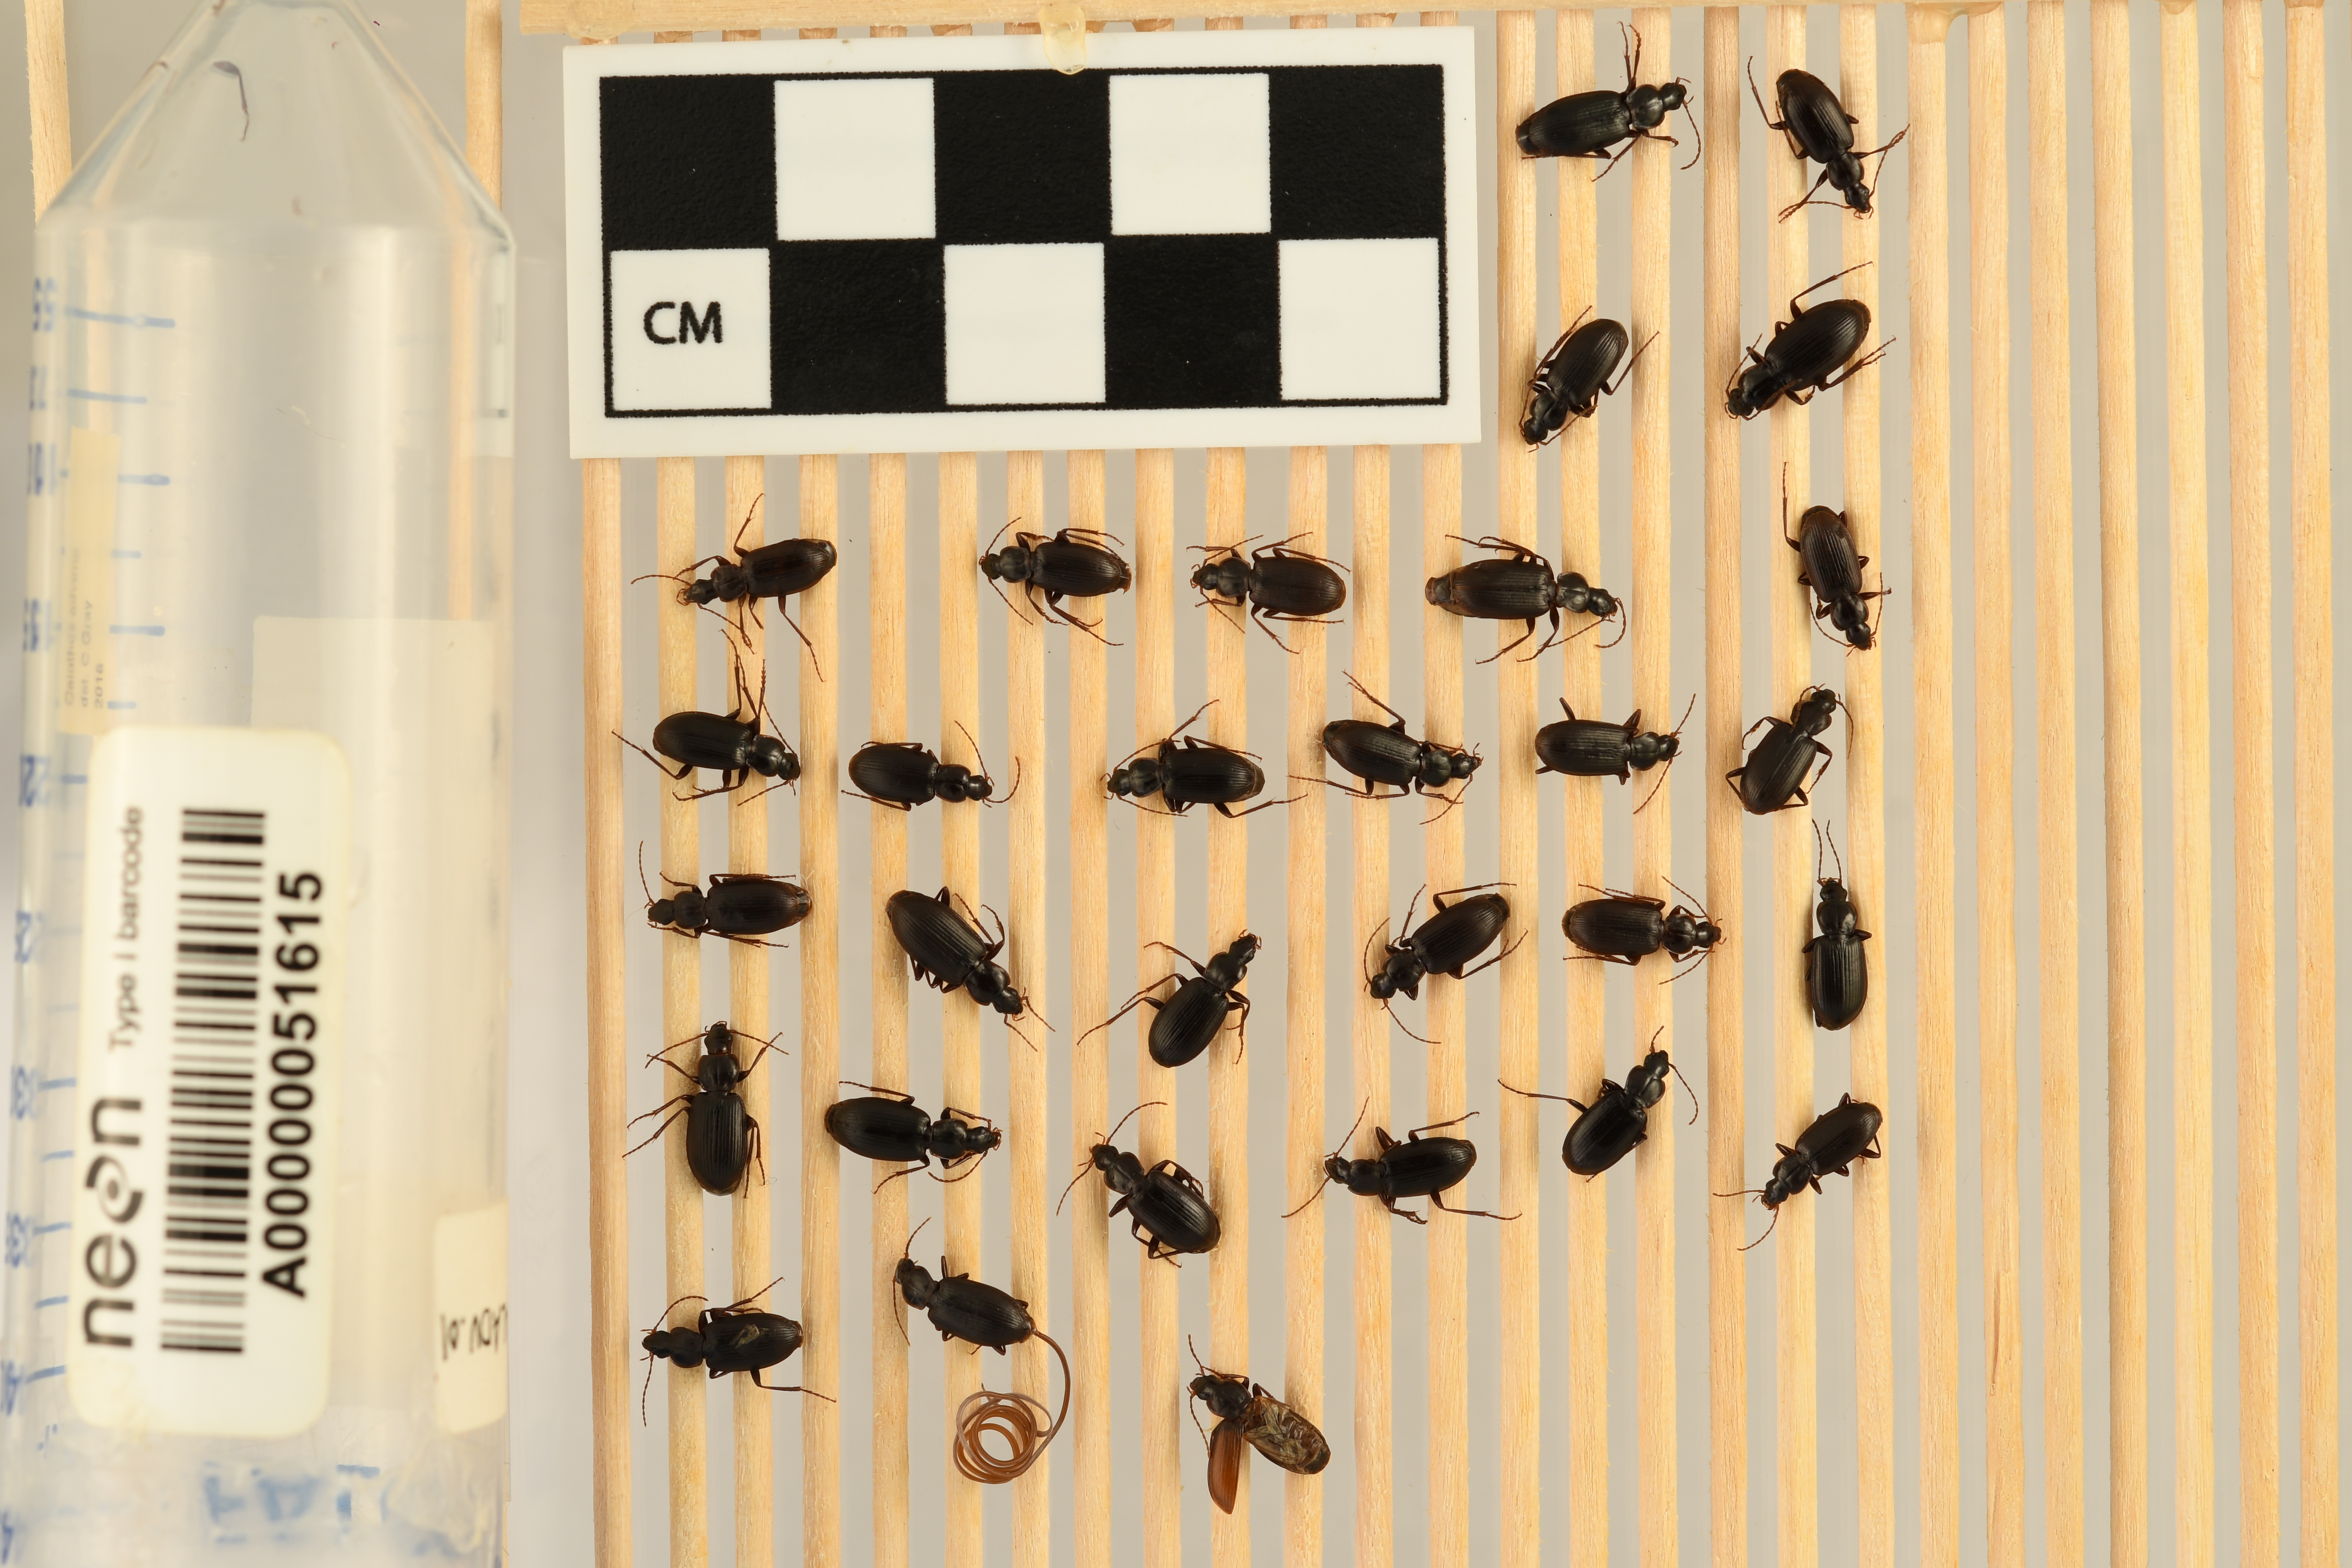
Calathus advena — Niwot Ridge Mountain Research Station Site, plot NIWO_007. Beetle 1, ElytraLength: 0.6082 cm (lying flat: Yes)

Calathus advena — Niwot Ridge Mountain Research Station Site, plot NIWO_007. Beetle 1, ElytraWidth: 0.3236 cm (lying flat: Yes)

Calathus advena — Niwot Ridge Mountain Research Station Site, plot NIWO_007. Beetle 2, ElytraWidth: 0.3068 cm (lying flat: Yes)

Calathus advena — Niwot Ridge Mountain Research Station Site, plot NIWO_007. Beetle 2, ElytraLength: 0.5316 cm (lying flat: Yes)

Calathus advena — Niwot Ridge Mountain Research Station Site, plot NIWO_007. Beetle 3, ElytraLength: 0.5549 cm (lying flat: Yes)

Calathus advena — Niwot Ridge Mountain Research Station Site, plot NIWO_007. Beetle 3, ElytraWidth: 0.3172 cm (lying flat: Yes)

Calathus advena — Niwot Ridge Mountain Research Station Site, plot NIWO_007. Beetle 4, ElytraLength: 0.6244 cm (lying flat: Yes)

Calathus advena — Niwot Ridge Mountain Research Station Site, plot NIWO_007. Beetle 4, ElytraWidth: 0.3637 cm (lying flat: Yes)

Calathus advena — Niwot Ridge Mountain Research Station Site, plot NIWO_007. Beetle 5, ElytraLength: 0.5366 cm (lying flat: Yes)

Calathus advena — Niwot Ridge Mountain Research Station Site, plot NIWO_007. Beetle 5, ElytraWidth: 0.2958 cm (lying flat: Yes)

Calathus advena — Niwot Ridge Mountain Research Station Site, plot NIWO_007. Beetle 6, ElytraLength: 0.5347 cm (lying flat: Yes)

Calathus advena — Niwot Ridge Mountain Research Station Site, plot NIWO_007. Beetle 6, ElytraWidth: 0.2904 cm (lying flat: Yes)

Calathus advena — Niwot Ridge Mountain Research Station Site, plot NIWO_007. Beetle 7, ElytraLength: 0.5617 cm (lying flat: Yes)

Calathus advena — Niwot Ridge Mountain Research Station Site, plot NIWO_007. Beetle 7, ElytraWidth: 0.3076 cm (lying flat: Yes)

Calathus advena — Niwot Ridge Mountain Research Station Site, plot NIWO_007. Beetle 8, ElytraLength: 0.5835 cm (lying flat: Yes)

Calathus advena — Niwot Ridge Mountain Research Station Site, plot NIWO_007. Beetle 8, ElytraWidth: 0.3333 cm (lying flat: Yes)

Calathus advena — Niwot Ridge Mountain Research Station Site, plot NIWO_007. Beetle 9, ElytraLength: 0.5297 cm (lying flat: Yes)

Calathus advena — Niwot Ridge Mountain Research Station Site, plot NIWO_007. Beetle 9, ElytraWidth: 0.3091 cm (lying flat: Yes)

Calathus advena — Niwot Ridge Mountain Research Station Site, plot NIWO_007. Beetle 10, ElytraLength: 0.5705 cm (lying flat: Yes)

Calathus advena — Niwot Ridge Mountain Research Station Site, plot NIWO_007. Beetle 10, ElytraWidth: 0.3106 cm (lying flat: Yes)

Calathus advena — Niwot Ridge Mountain Research Station Site, plot NIWO_007. Beetle 11, ElytraLength: 0.5455 cm (lying flat: Yes)

Calathus advena — Niwot Ridge Mountain Research Station Site, plot NIWO_007. Beetle 11, ElytraWidth: 0.3076 cm (lying flat: Yes)

Calathus advena — Niwot Ridge Mountain Research Station Site, plot NIWO_007. Beetle 12, ElytraLength: 0.5614 cm (lying flat: Yes)

Calathus advena — Niwot Ridge Mountain Research Station Site, plot NIWO_007. Beetle 12, ElytraWidth: 0.3183 cm (lying flat: Yes)

Calathus advena — Niwot Ridge Mountain Research Station Site, plot NIWO_007. Beetle 13, ElytraLength: 0.5559 cm (lying flat: Yes)

Calathus advena — Niwot Ridge Mountain Research Station Site, plot NIWO_007. Beetle 13, ElytraWidth: 0.3091 cm (lying flat: Yes)

Calathus advena — Niwot Ridge Mountain Research Station Site, plot NIWO_007. Beetle 14, ElytraLength: 0.5614 cm (lying flat: Yes)

Calathus advena — Niwot Ridge Mountain Research Station Site, plot NIWO_007. Beetle 14, ElytraWidth: 0.311 cm (lying flat: Yes)

Calathus advena — Niwot Ridge Mountain Research Station Site, plot NIWO_007. Beetle 15, ElytraLength: 0.5758 cm (lying flat: Yes)

Calathus advena — Niwot Ridge Mountain Research Station Site, plot NIWO_007. Beetle 15, ElytraWidth: 0.3278 cm (lying flat: Yes)

Calathus advena — Niwot Ridge Mountain Research Station Site, plot NIWO_007. Beetle 16, ElytraLength: 0.5531 cm (lying flat: Yes)

Calathus advena — Niwot Ridge Mountain Research Station Site, plot NIWO_007. Beetle 16, ElytraWidth: 0.303 cm (lying flat: Yes)

Calathus advena — Niwot Ridge Mountain Research Station Site, plot NIWO_007. Beetle 17, ElytraLength: 0.6179 cm (lying flat: Yes)

Calathus advena — Niwot Ridge Mountain Research Station Site, plot NIWO_007. Beetle 17, ElytraWidth: 0.3599 cm (lying flat: Yes)

Calathus advena — Niwot Ridge Mountain Research Station Site, plot NIWO_007. Beetle 18, ElytraLength: 0.5561 cm (lying flat: Yes)

Calathus advena — Niwot Ridge Mountain Research Station Site, plot NIWO_007. Beetle 18, ElytraWidth: 0.3242 cm (lying flat: Yes)

Calathus advena — Niwot Ridge Mountain Research Station Site, plot NIWO_007. Beetle 19, ElytraLength: 0.5758 cm (lying flat: Yes)

Calathus advena — Niwot Ridge Mountain Research Station Site, plot NIWO_007. Beetle 19, ElytraWidth: 0.33 cm (lying flat: Yes)

Calathus advena — Niwot Ridge Mountain Research Station Site, plot NIWO_007. Beetle 20, ElytraLength: 0.5631 cm (lying flat: Yes)

Calathus advena — Niwot Ridge Mountain Research Station Site, plot NIWO_007. Beetle 20, ElytraWidth: 0.311 cm (lying flat: Yes)

Calathus advena — Niwot Ridge Mountain Research Station Site, plot NIWO_007. Beetle 21, ElytraLength: 0.553 cm (lying flat: Yes)

Calathus advena — Niwot Ridge Mountain Research Station Site, plot NIWO_007. Beetle 21, ElytraWidth: 0.3182 cm (lying flat: Yes)

Calathus advena — Niwot Ridge Mountain Research Station Site, plot NIWO_007. Beetle 22, ElytraLength: 0.5835 cm (lying flat: Yes)

Calathus advena — Niwot Ridge Mountain Research Station Site, plot NIWO_007. Beetle 22, ElytraWidth: 0.3486 cm (lying flat: Yes)

Calathus advena — Niwot Ridge Mountain Research Station Site, plot NIWO_007. Beetle 23, ElytraLength: 0.5742 cm (lying flat: Yes)

Calathus advena — Niwot Ridge Mountain Research Station Site, plot NIWO_007. Beetle 23, ElytraWidth: 0.3375 cm (lying flat: Yes)

Calathus advena — Niwot Ridge Mountain Research Station Site, plot NIWO_007. Beetle 24, ElytraLength: 0.5682 cm (lying flat: Yes)

Calathus advena — Niwot Ridge Mountain Research Station Site, plot NIWO_007. Beetle 24, ElytraWidth: 0.3395 cm (lying flat: Yes)

Calathus advena — Niwot Ridge Mountain Research Station Site, plot NIWO_007. Beetle 25, ElytraLength: 0.5329 cm (lying flat: Yes)

Calathus advena — Niwot Ridge Mountain Research Station Site, plot NIWO_007. Beetle 25, ElytraWidth: 0.3016 cm (lying flat: Yes)

Calathus advena — Niwot Ridge Mountain Research Station Site, plot NIWO_007. Beetle 26, ElytraLength: 0.5411 cm (lying flat: Yes)

Calathus advena — Niwot Ridge Mountain Research Station Site, plot NIWO_007. Beetle 26, ElytraWidth: 0.3214 cm (lying flat: Yes)

Calathus advena — Niwot Ridge Mountain Research Station Site, plot NIWO_007. Beetle 27, ElytraLength: 0.5197 cm (lying flat: Yes)

Calathus advena — Niwot Ridge Mountain Research Station Site, plot NIWO_007. Beetle 27, ElytraWidth: 0.3017 cm (lying flat: Yes)

Calathus advena — Niwot Ridge Mountain Research Station Site, plot NIWO_007. Beetle 28, ElytraLength: 0.5639 cm (lying flat: Yes)

Calathus advena — Niwot Ridge Mountain Research Station Site, plot NIWO_007. Beetle 28, ElytraWidth: 0.3279 cm (lying flat: Yes)

Calathus advena — Niwot Ridge Mountain Research Station Site, plot NIWO_007. Beetle 29, ElytraWidth: 0.3307 cm (lying flat: Yes)

Calathus advena — Niwot Ridge Mountain Research Station Site, plot NIWO_007. Beetle 29, ElytraLength: 0.6061 cm (lying flat: Yes)

Calathus advena — Niwot Ridge Mountain Research Station Site, plot NIWO_007. Beetle 30, ElytraLength: 0.5714 cm (lying flat: No)

Calathus advena — Niwot Ridge Mountain Research Station Site, plot NIWO_007. Beetle 30, ElytraWidth: 0.29 cm (lying flat: No)